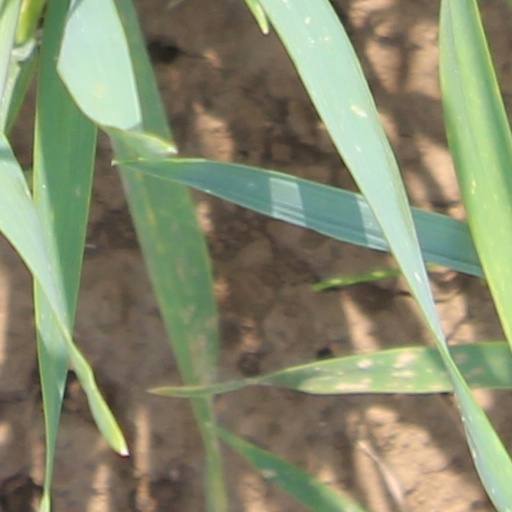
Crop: wheat